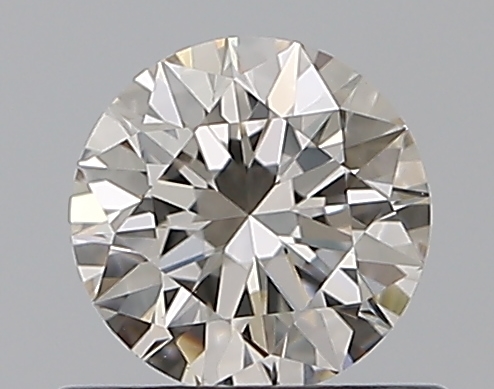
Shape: round
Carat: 0.5
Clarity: VVS2
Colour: I
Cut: EX
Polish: EX
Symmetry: EX
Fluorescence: N
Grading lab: GIA
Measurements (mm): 5.09 x 5.12 x 3.17